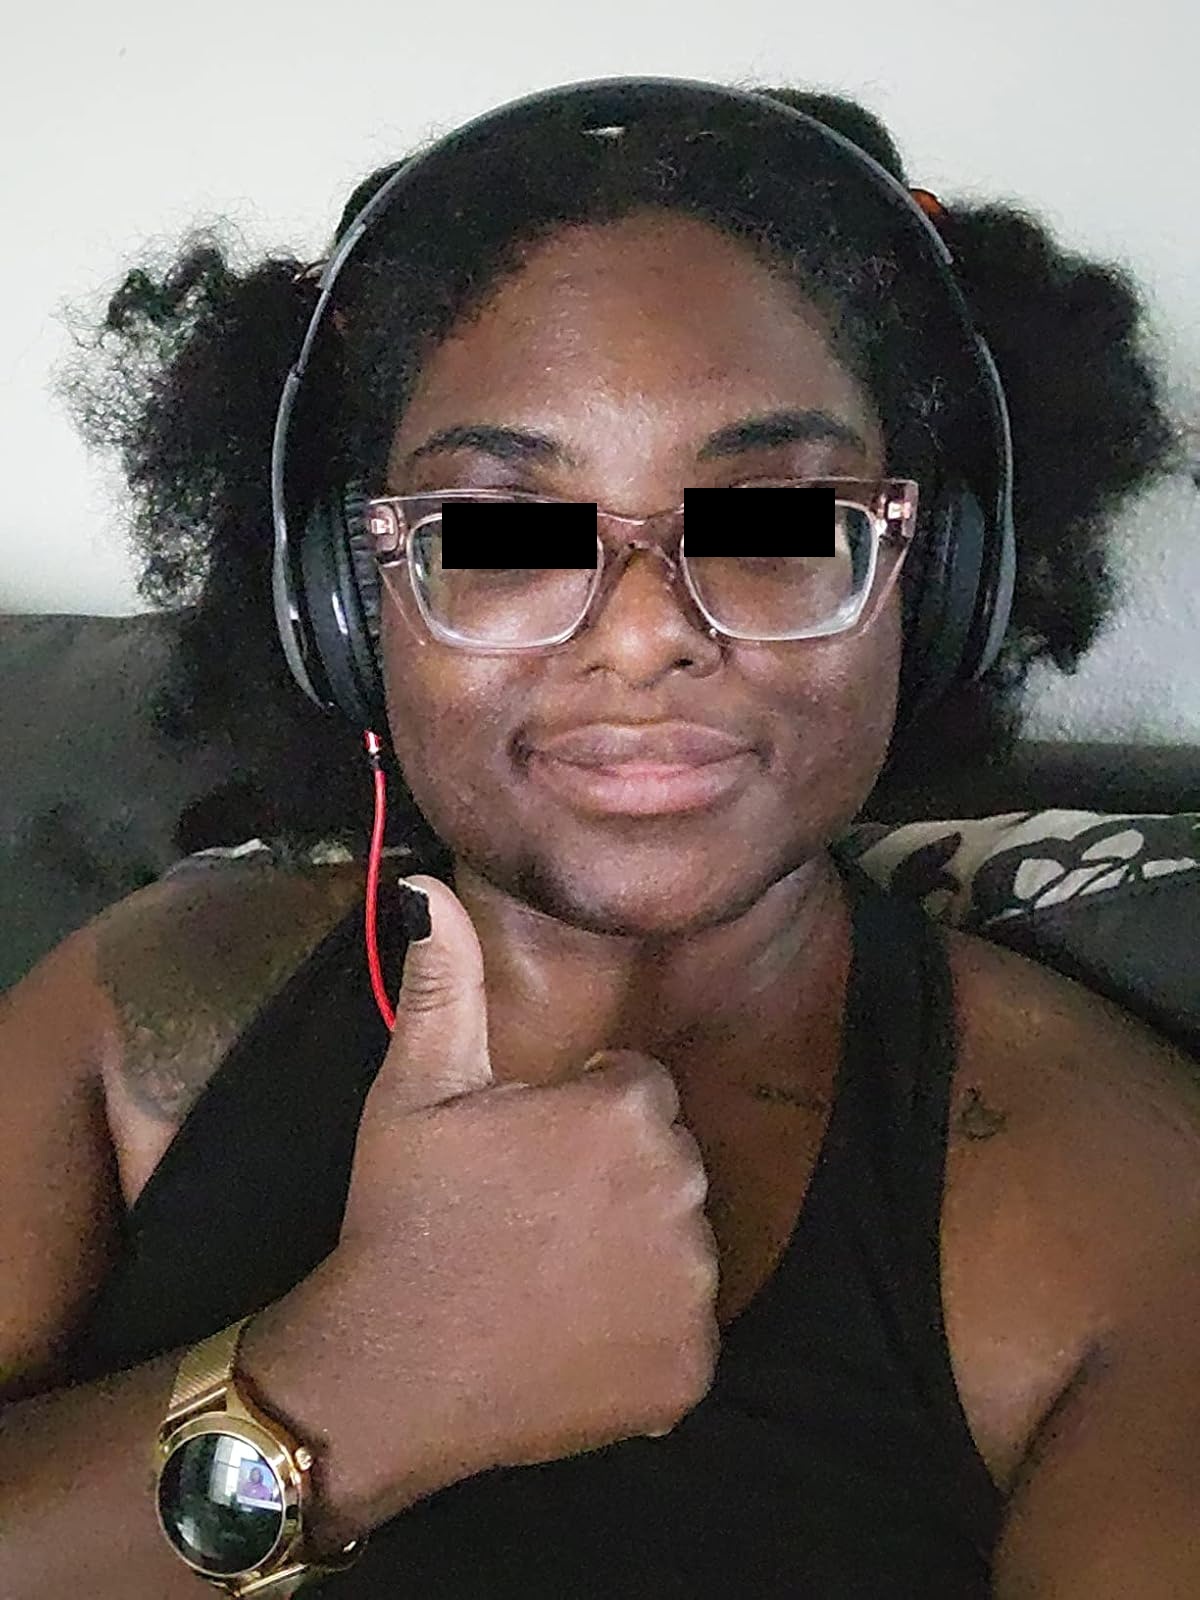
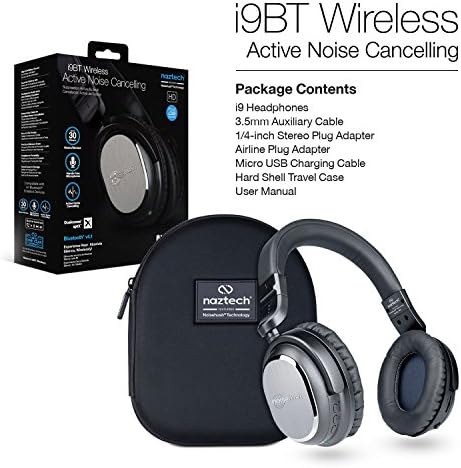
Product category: headphones
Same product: no